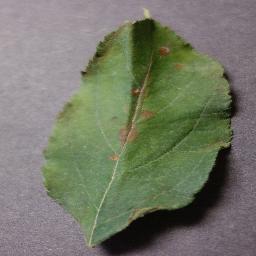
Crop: apple
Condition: cedar_rust